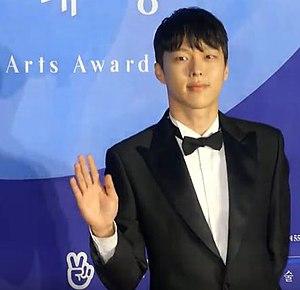
Jang Ki-yong est un acteur et mannequin sud-coréen né le 7 Août 1992 à Ulsan en Corée du Sud.